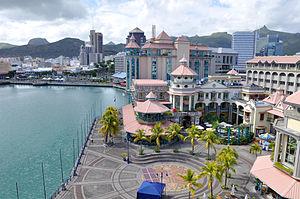
Le Caudan Waterfront est la marina de Port-Louis, la capitale mauricienne.